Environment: real
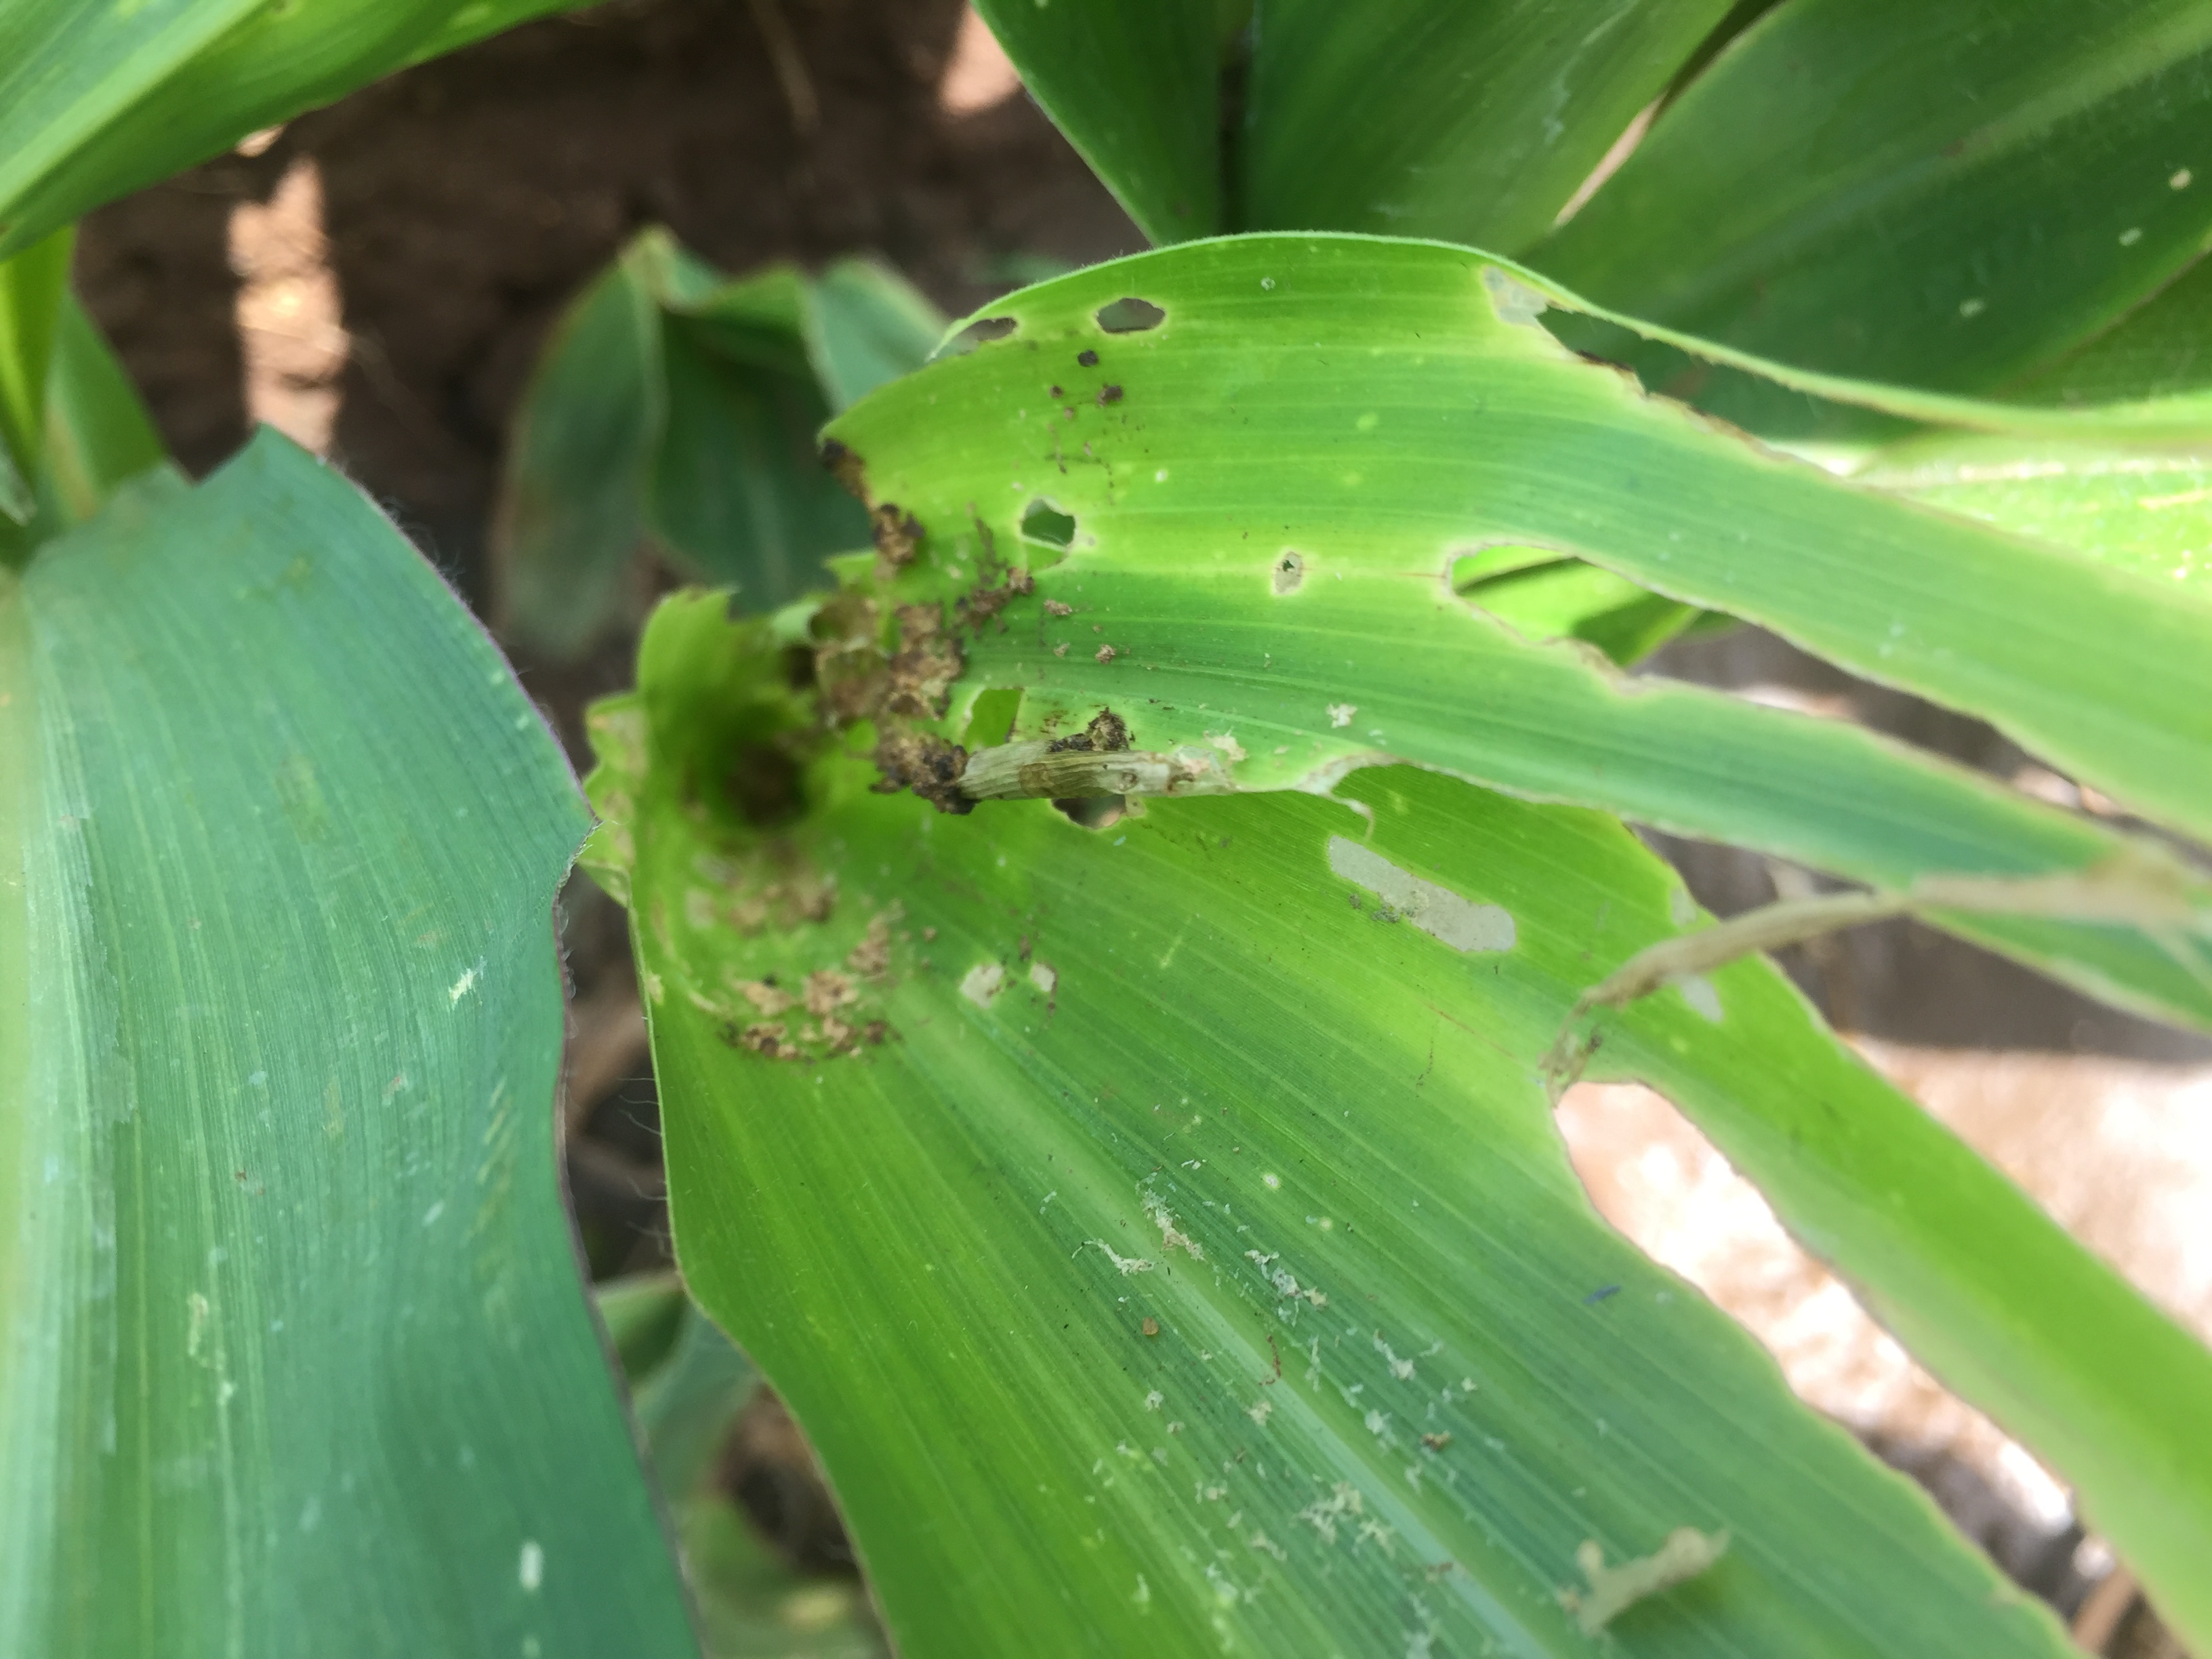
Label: fall_armyworm